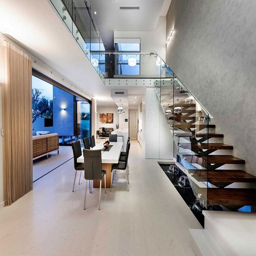
elegant staircase with glass rail and wooden steps steals the show